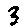
Label: 3